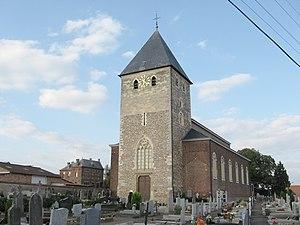
Cette page recense l'ensemble des monuments classés de la ville belge de Tongres. Leur désignation est suivie de leur intitulé officiel en néerlandais.